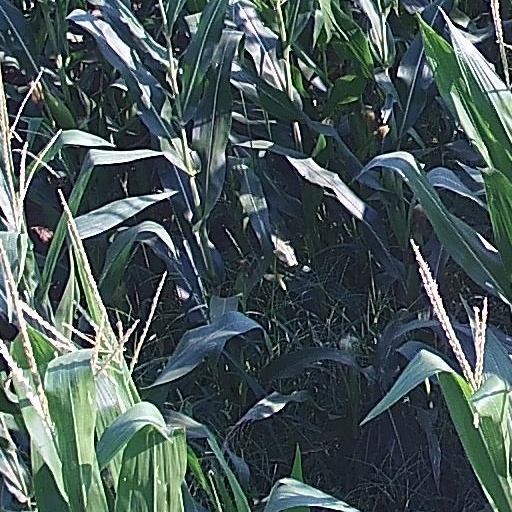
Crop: maize; corn